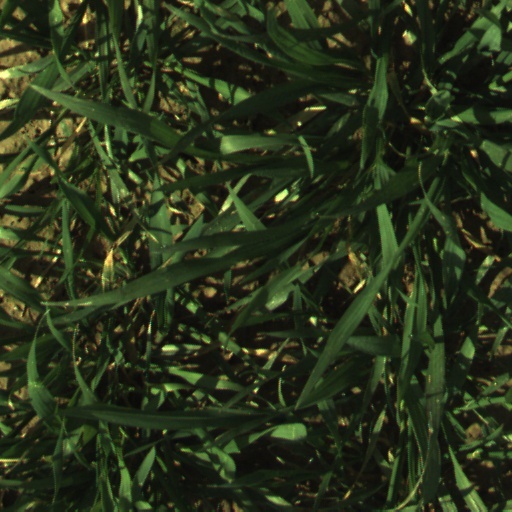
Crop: wheat